Namni and Ḫazzi

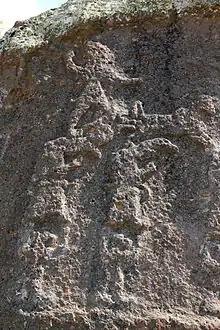
A possible depiction of Namni and Ḫazzi on the İmamkullu relief.

Namni and Ḫazzi were two mountain gods who belonged to the Hurrian pantheon. They are usually mentioned together in known texts. Ḫazzi corresponds to Jebel al-Aqra, while the identification of the mountain Namni represented is disputed. Both of them belonged to the court of the Hurrian weather god, Teššub, and it is possible they were worshiped alongside him in Aleppo. They are also attested in a variety of Hurrian and Hittite religious texts. They do not play an active role in known myths of Hurrian origin, though allusions to a conflict involving them have been identified in texts dealing with other deities.